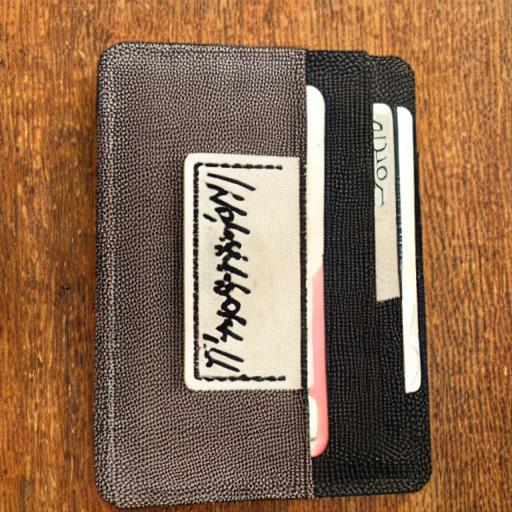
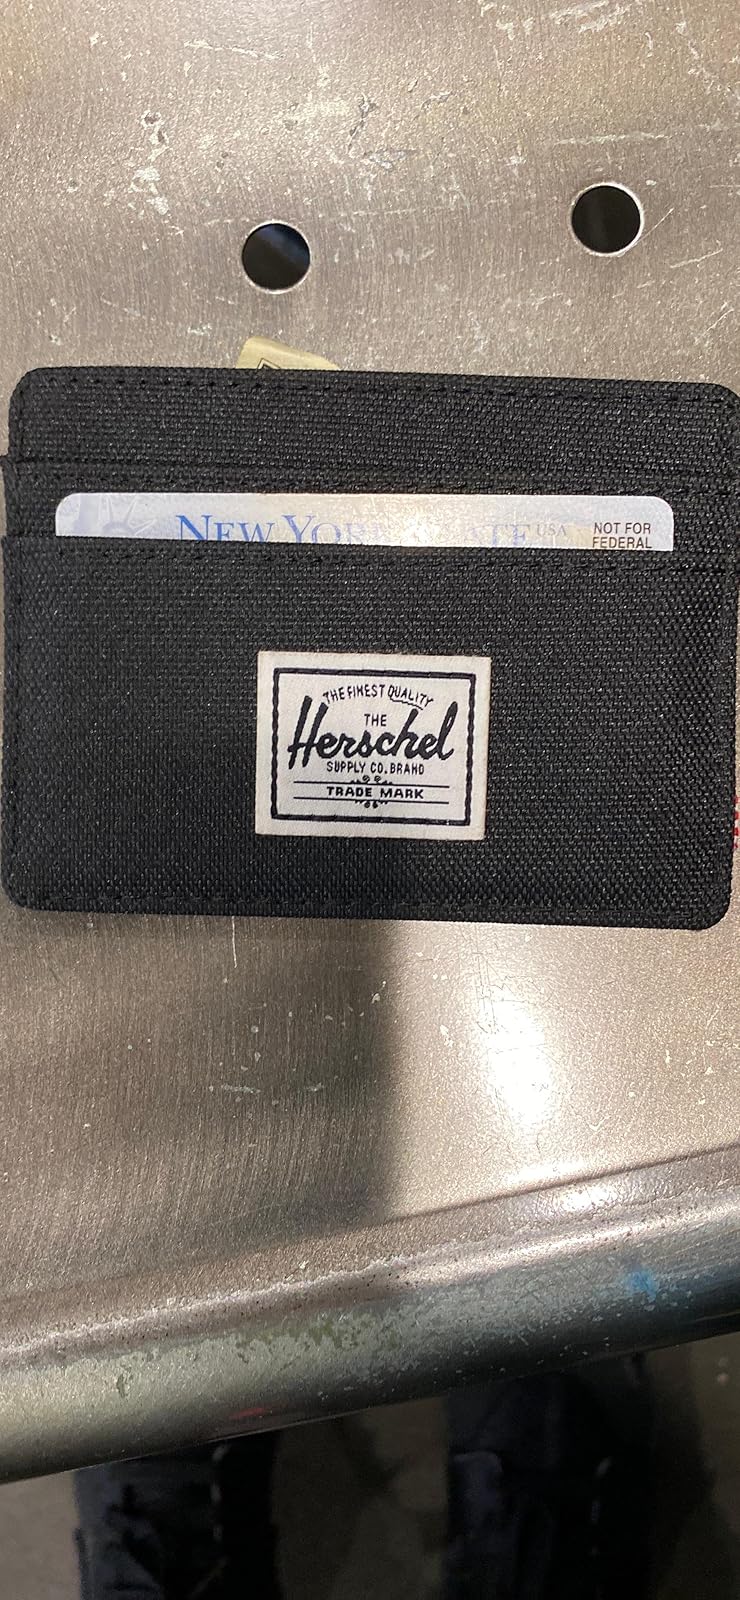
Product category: accessories_wallet
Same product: no